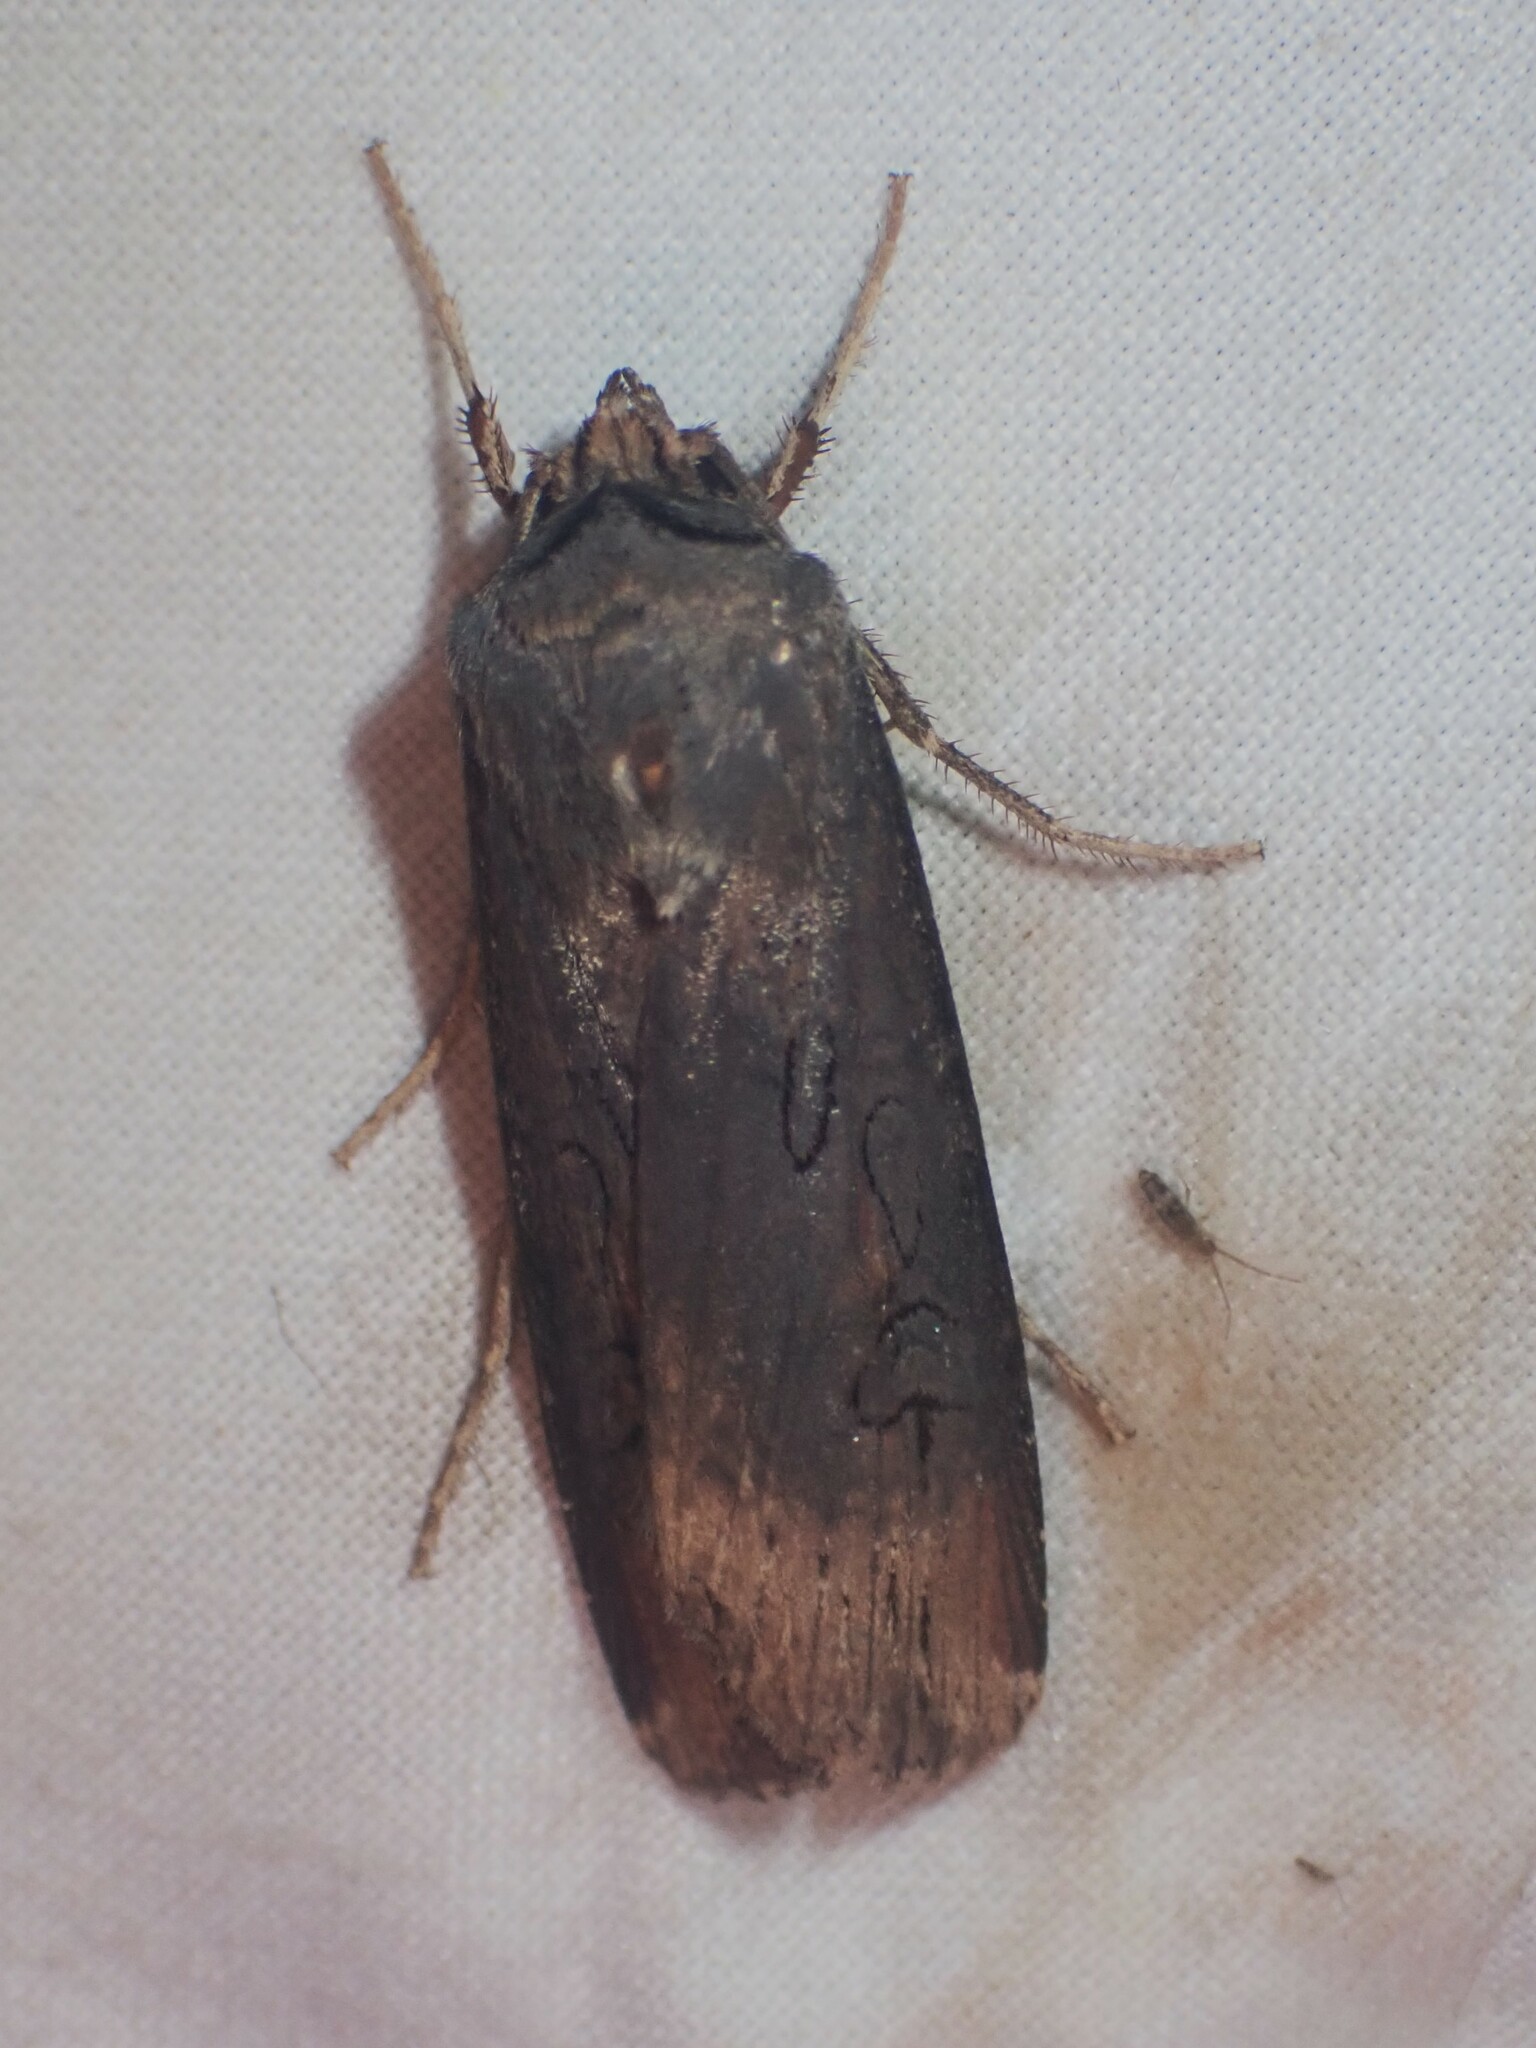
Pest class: cutworms